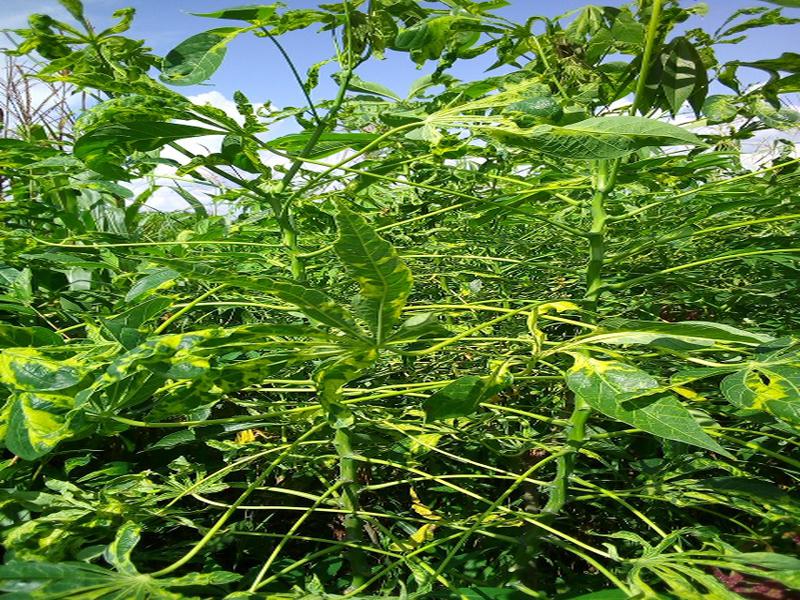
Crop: cassava
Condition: mosaic_disease